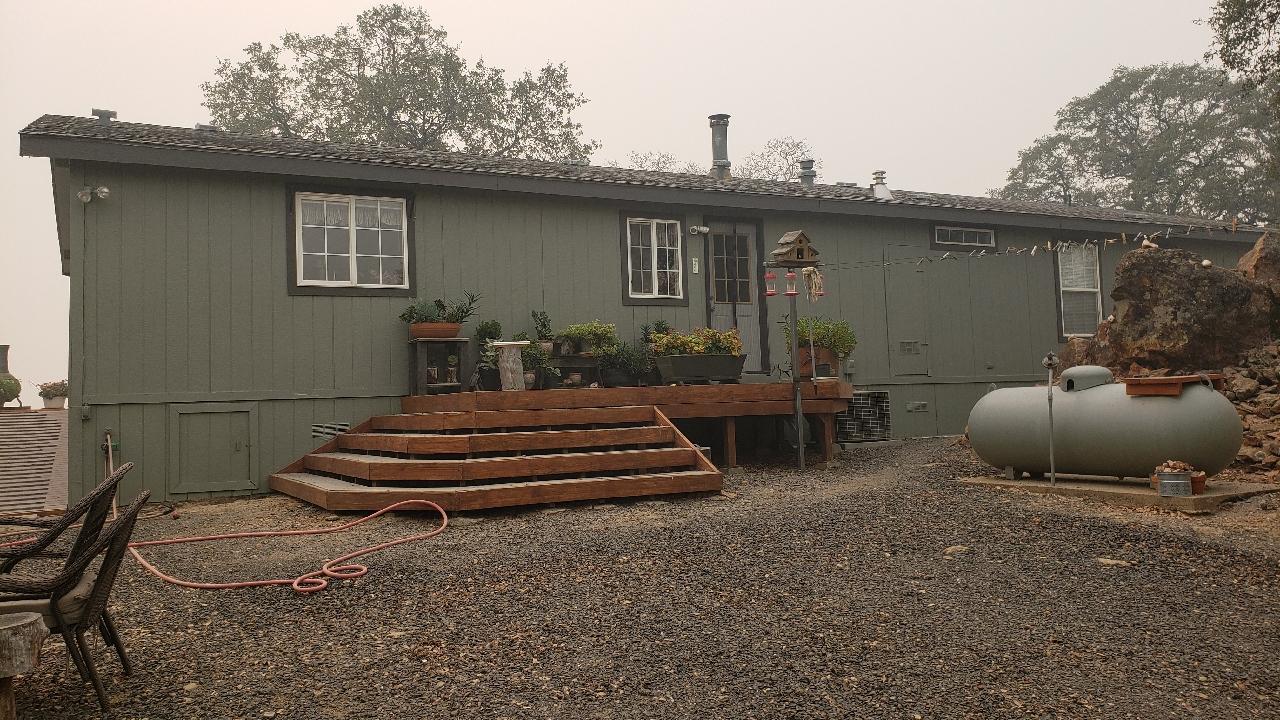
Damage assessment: no_damage